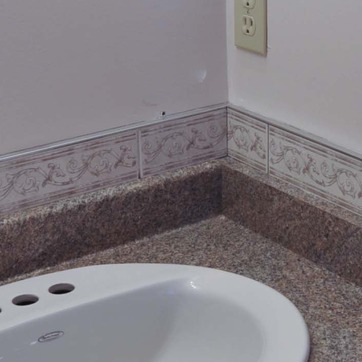
Material: polishedstone